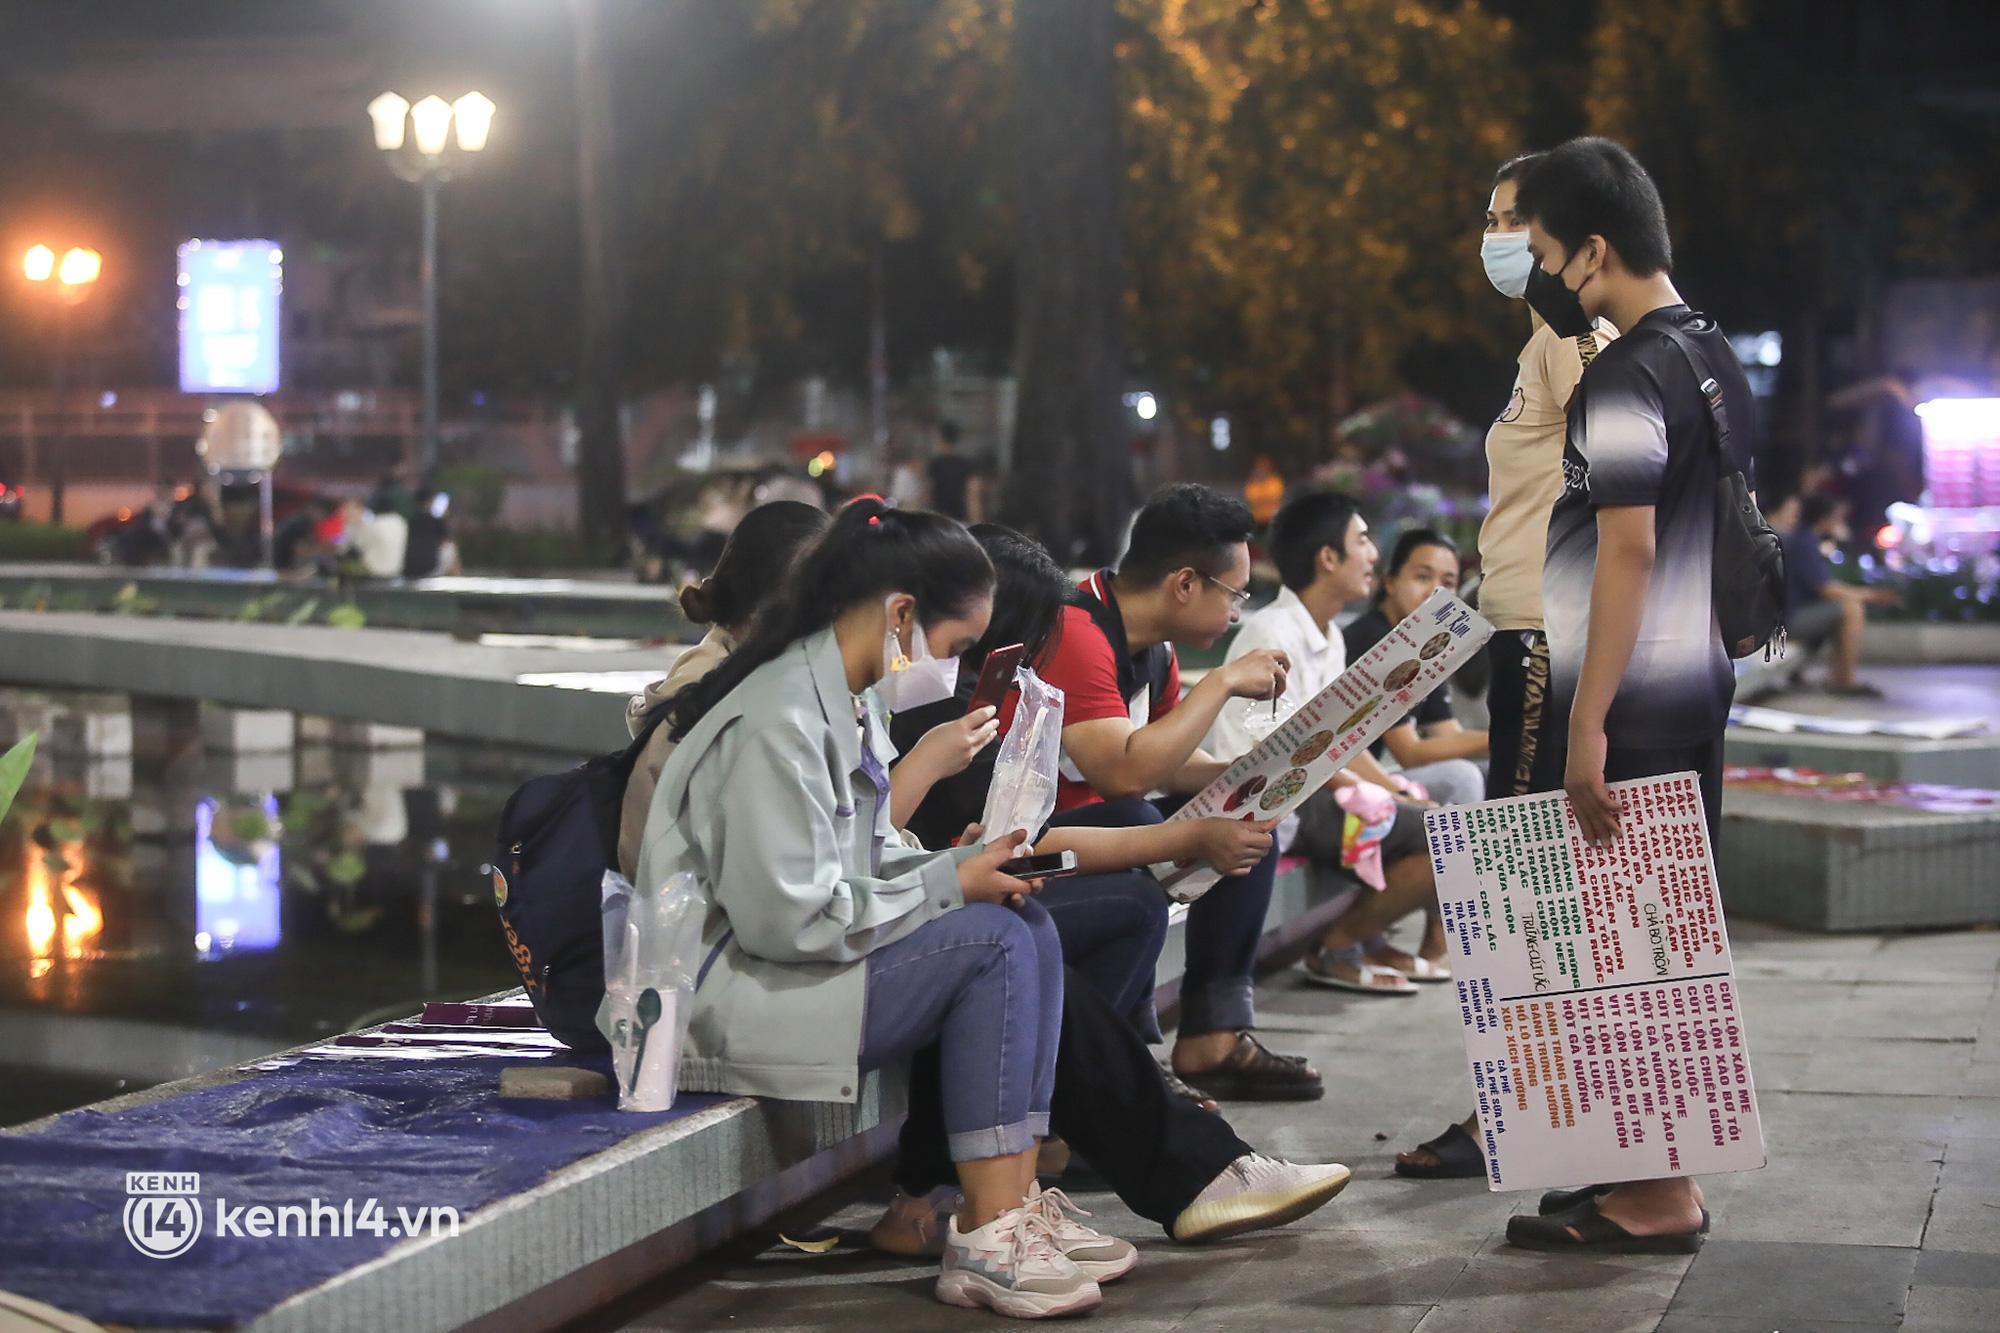
có nhiều người đang ngồi ở khu vực bên hồ